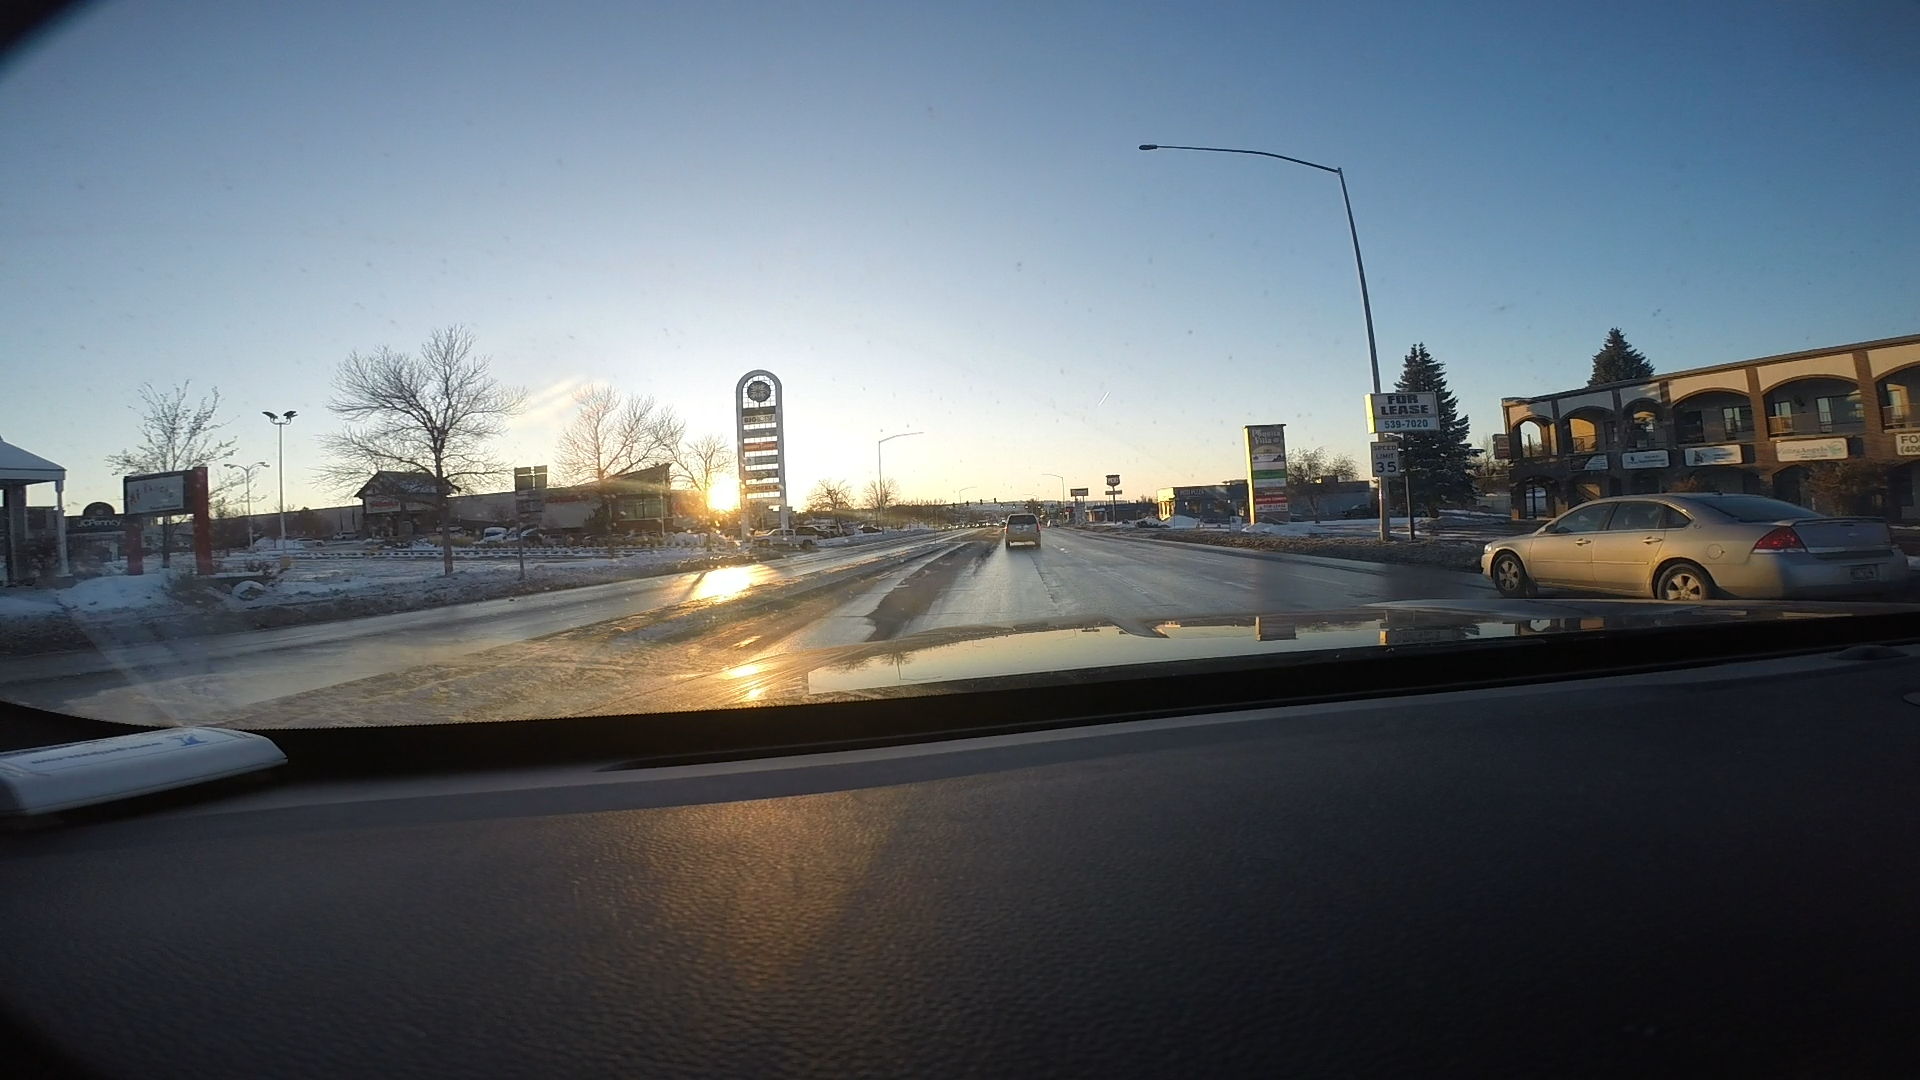
Speed limit sign label: mph35